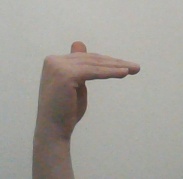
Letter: khaa